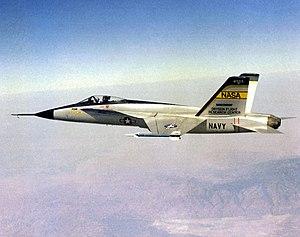
Le Northrop YF-17 est un prototype d'avion de chasse construit à deux exemplaires dans le cadre du programme américain Light Weight Fighter. Candidat malheureux à cette compétition, il a malgré tout été retenu par l'US Navy et a donné naissance au F-18 Hornet.